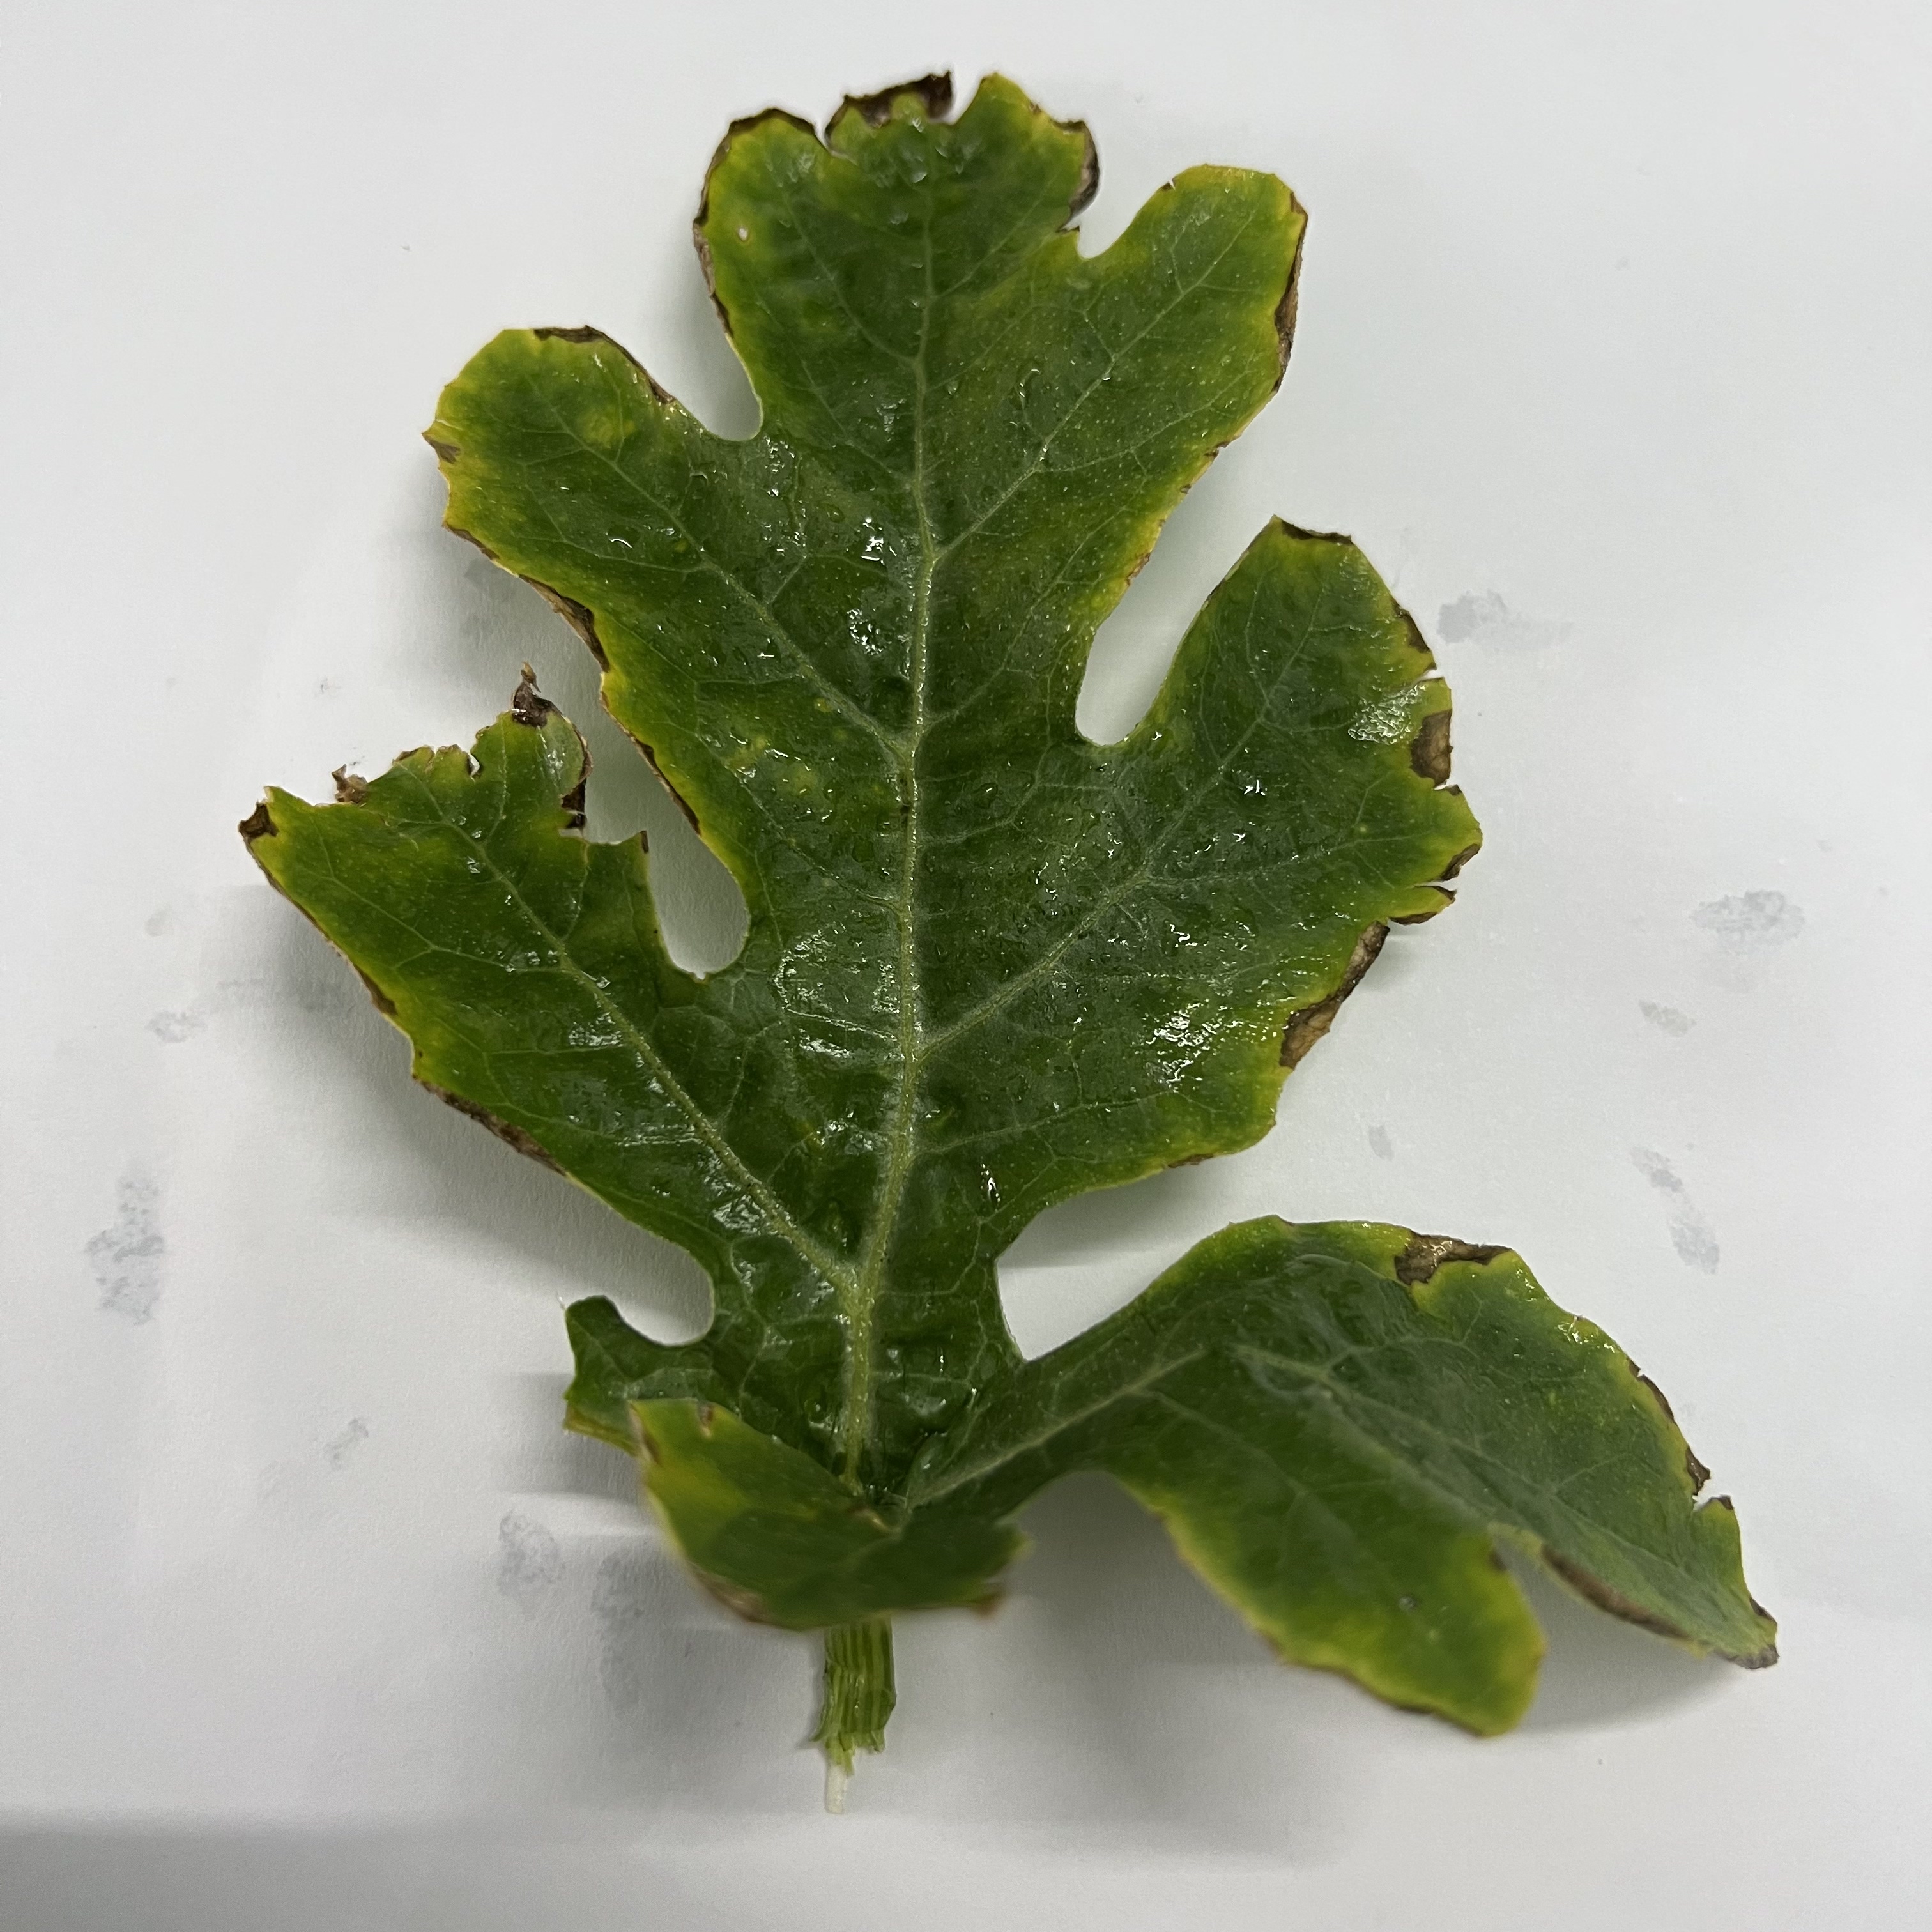
Label: Downy_Mildew